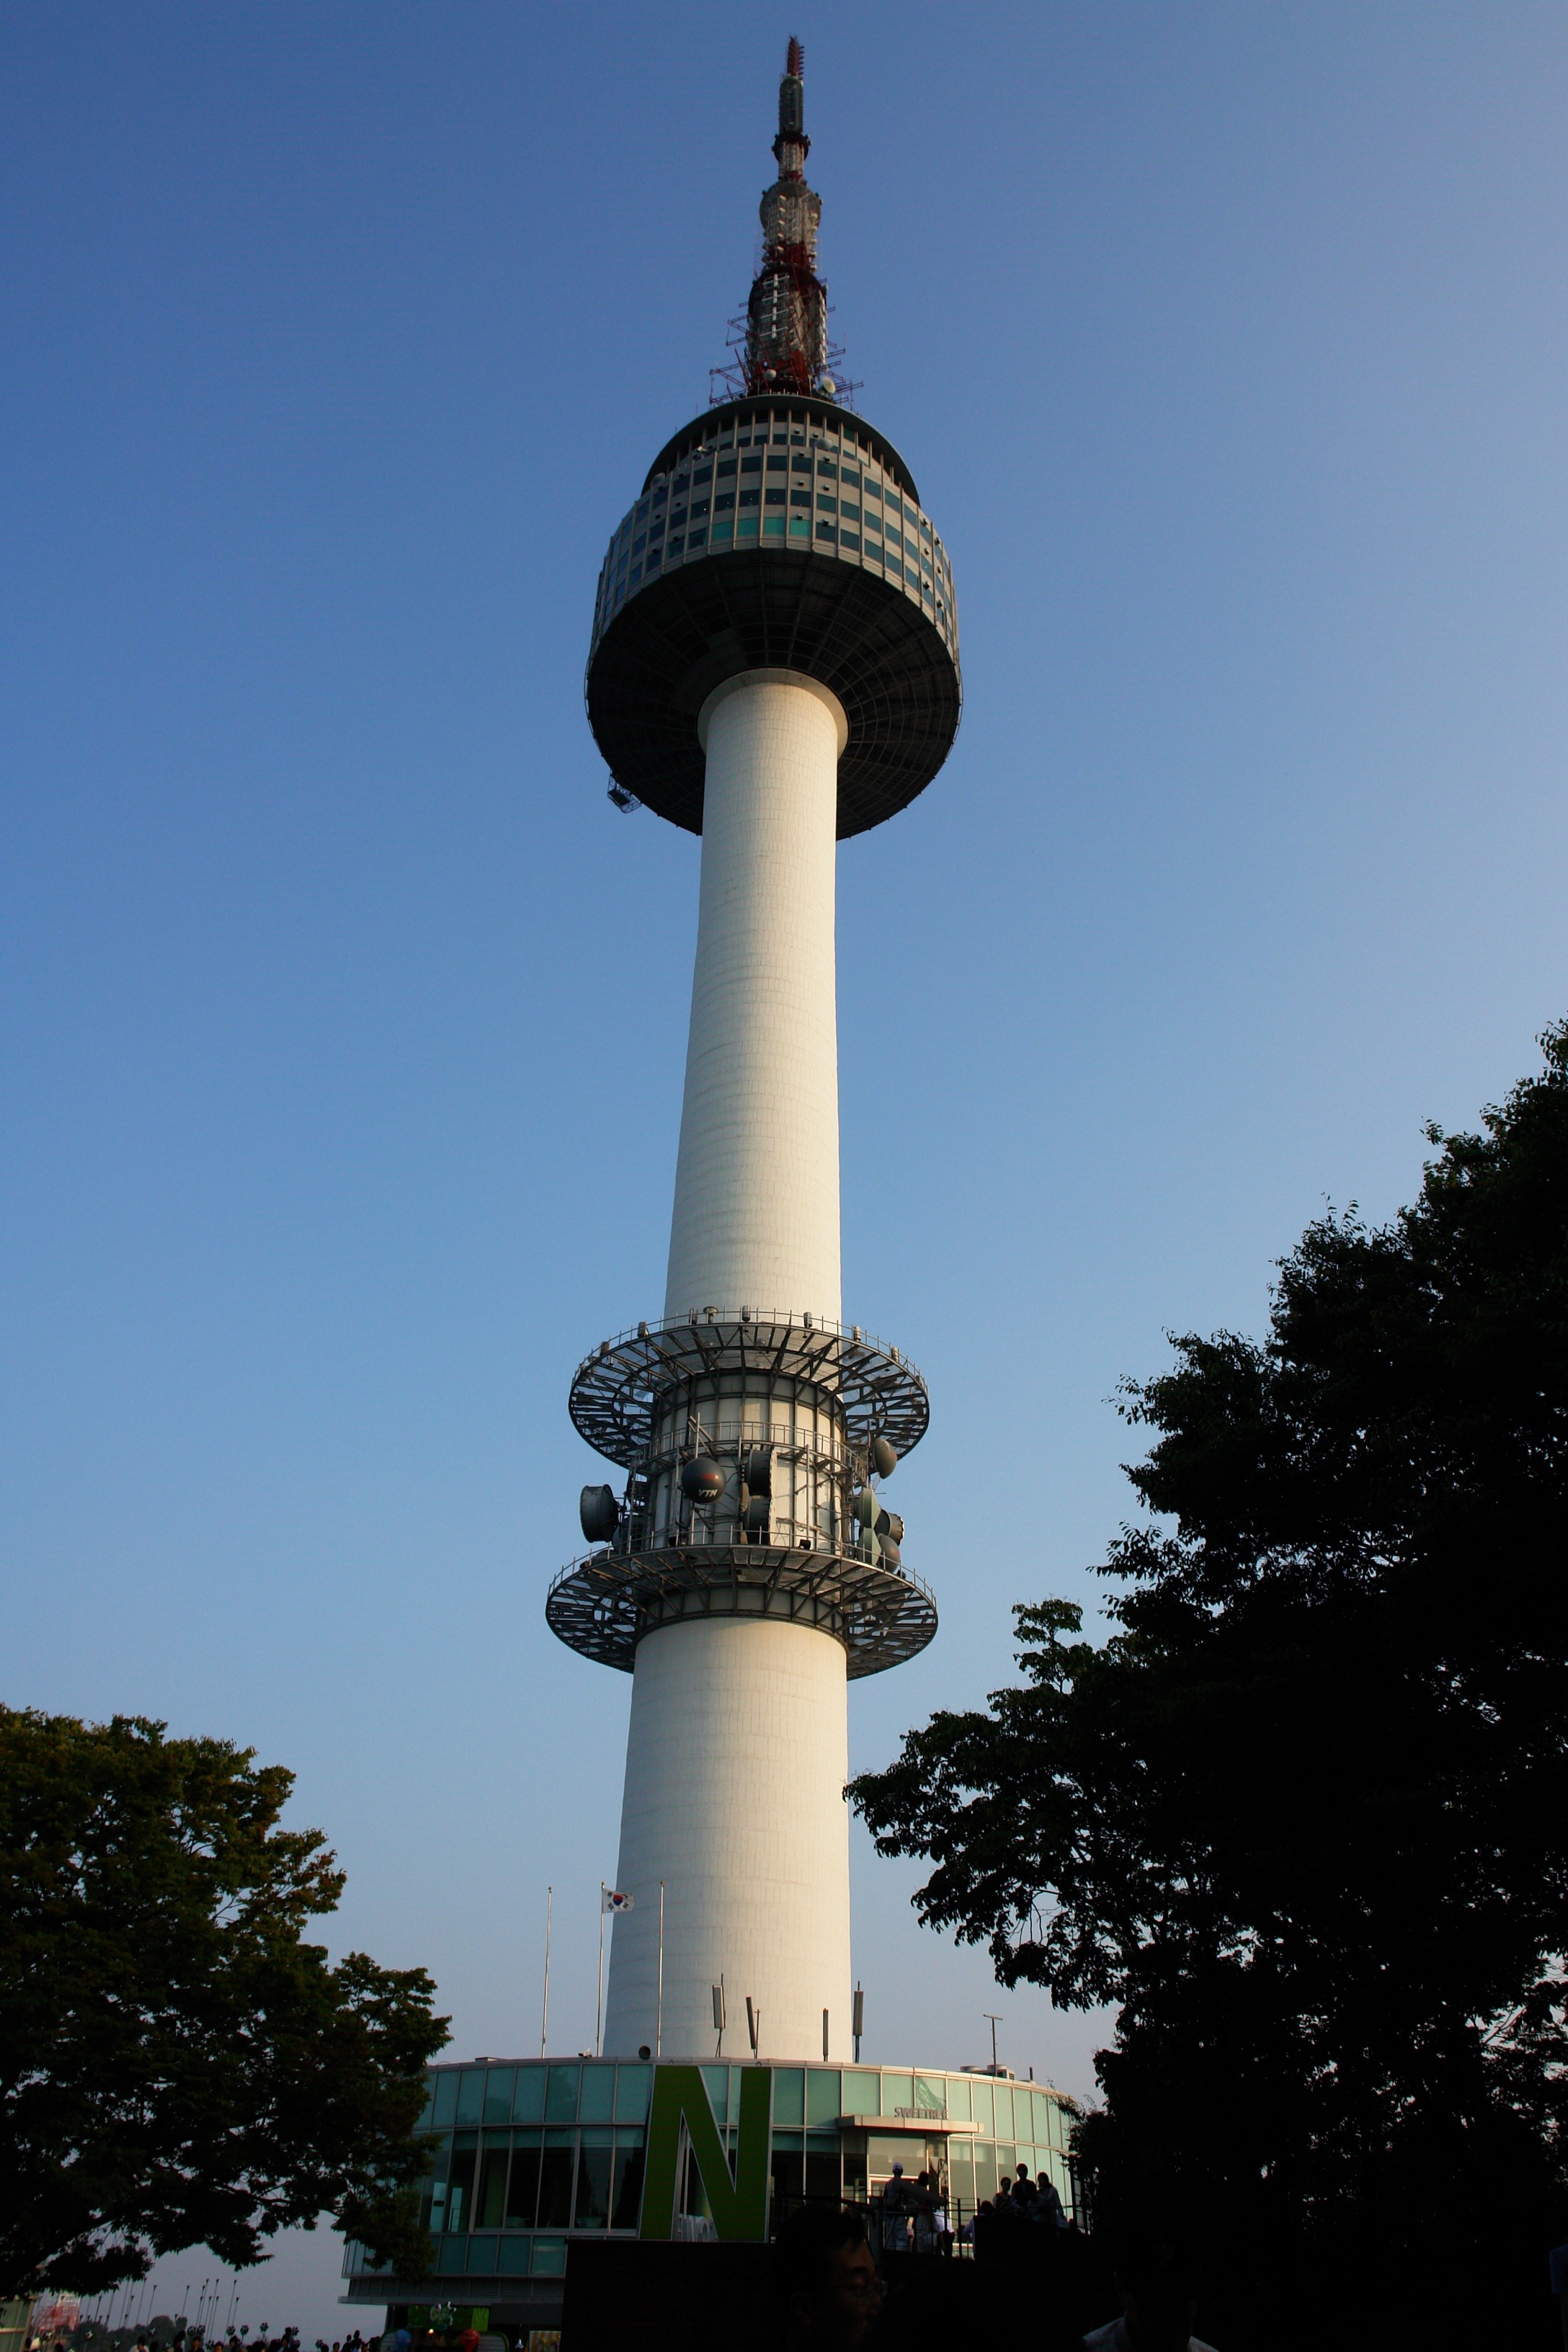
tower, landmark, water tower, korea, steeple, seoul, republic of korea, control tower, namsan, namsan tower, n tower